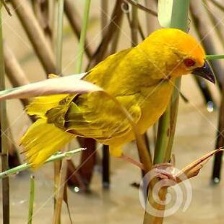
Species: EASTERN GOLDEN WEAVER
Scientific name: PLOCEUS SUBAUREUS